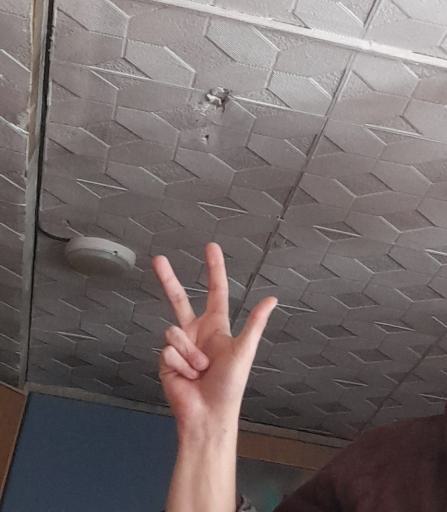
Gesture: three2